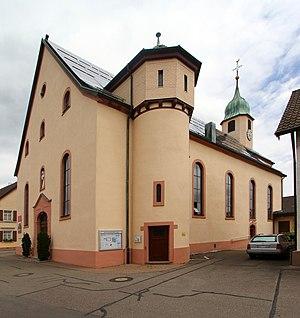
Église St. Josef à Achern-Önsbach.